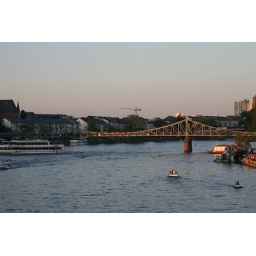
The bridge on river Main in Frankfurt